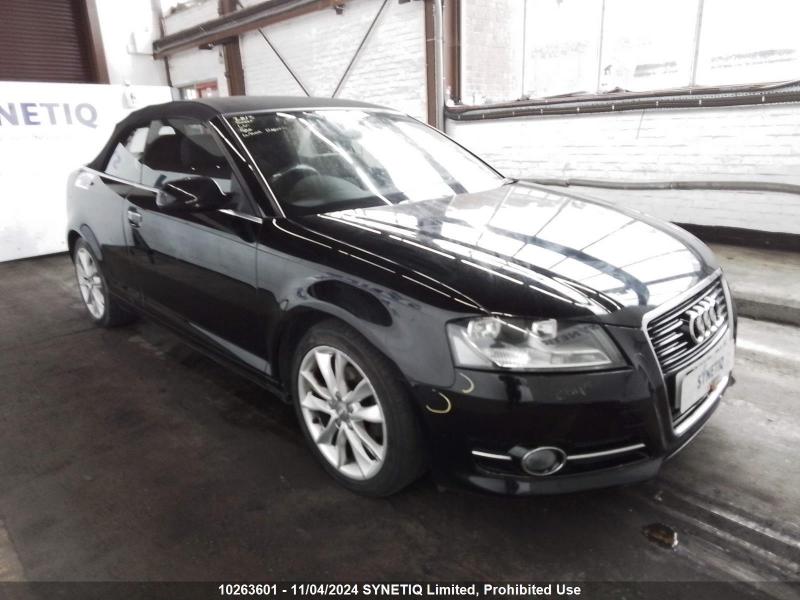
Aucun dommage détecté.
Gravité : aucun